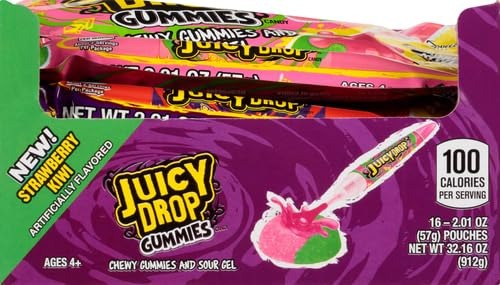
Item Name: TOPPS JUICY DROP GUMMIES - 1CT. BOX/16
Bullet Point: Topps juicy drop gummies - 1ct. Box/16
Product Description: Topps juicy drop gummies
Value: 16.0
Unit: Count

Price: 26.08